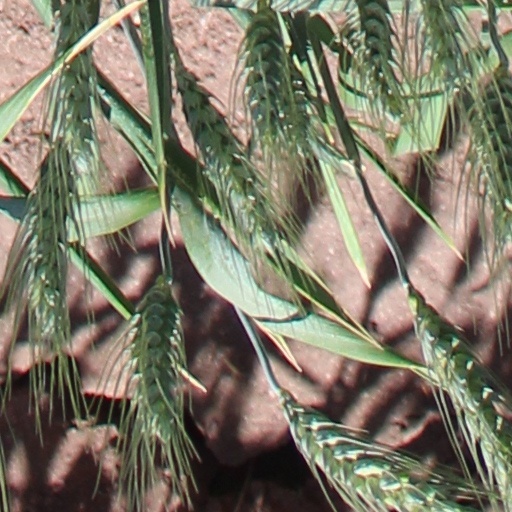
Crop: wheat